Electric power system

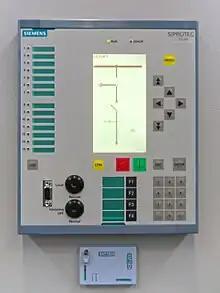
A multifunction digital protective relay typically installed at a substation to protect a distribution feeder

Power systems contain protective devices to prevent injury or damage during failures. The quintessential protective device is the fuse. When the current through a fuse exceeds a certain threshold, the fuse element melts, producing an arc across the resulting gap that is then extinguished, interrupting the circuit. Given that fuses can be built as the weak point of a system, fuses are ideal for protecting circuitry from damage. Fuses however have two problems: First, after they have functioned, fuses must be replaced as they cannot be reset. This can prove inconvenient if the fuse is at a remote site or a spare fuse is not on hand. And second, fuses are typically inadequate as the sole safety device in most power systems as they allow current flows well in excess of that that would prove lethal to a human or animal.